Jah Reid

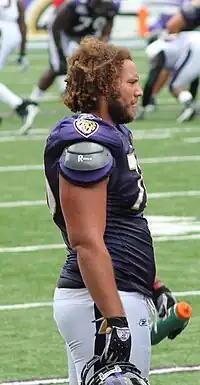
Reid during practice at M&T Bank Stadium in 2011

Jah Reid (born July 21, 1988) is an American former professional football player who was an offensive tackle in the National Football League (NFL). He was selected by the Baltimore Ravens in the third round of the 2011 NFL draft. He played college football for the UCF Knights.